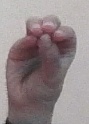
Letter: ha